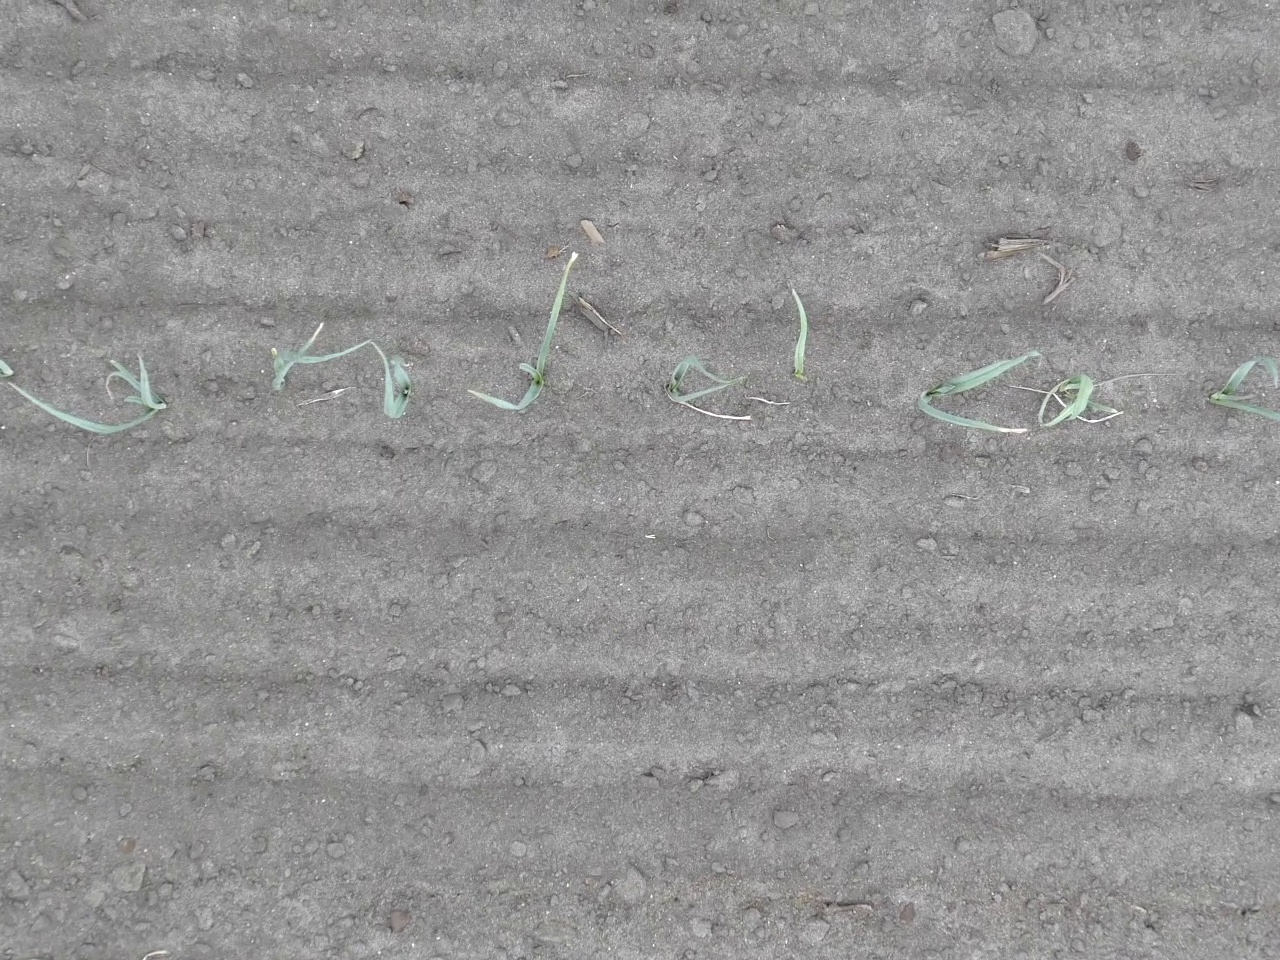
Crop: leek
Objects: leek, leek, leek, leek, leek, leek, leek, leek, leek, stem_leek, stem_leek, stem_leek, stem_leek, stem_leek, stem_leek, stem_leek, stem_leek, stem_leek